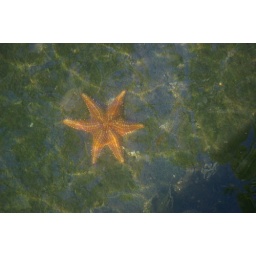
In shallow clear water near a mangrove cay in the Bocas del Toro Islands.